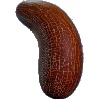
Label: Cucumber Ripe 1